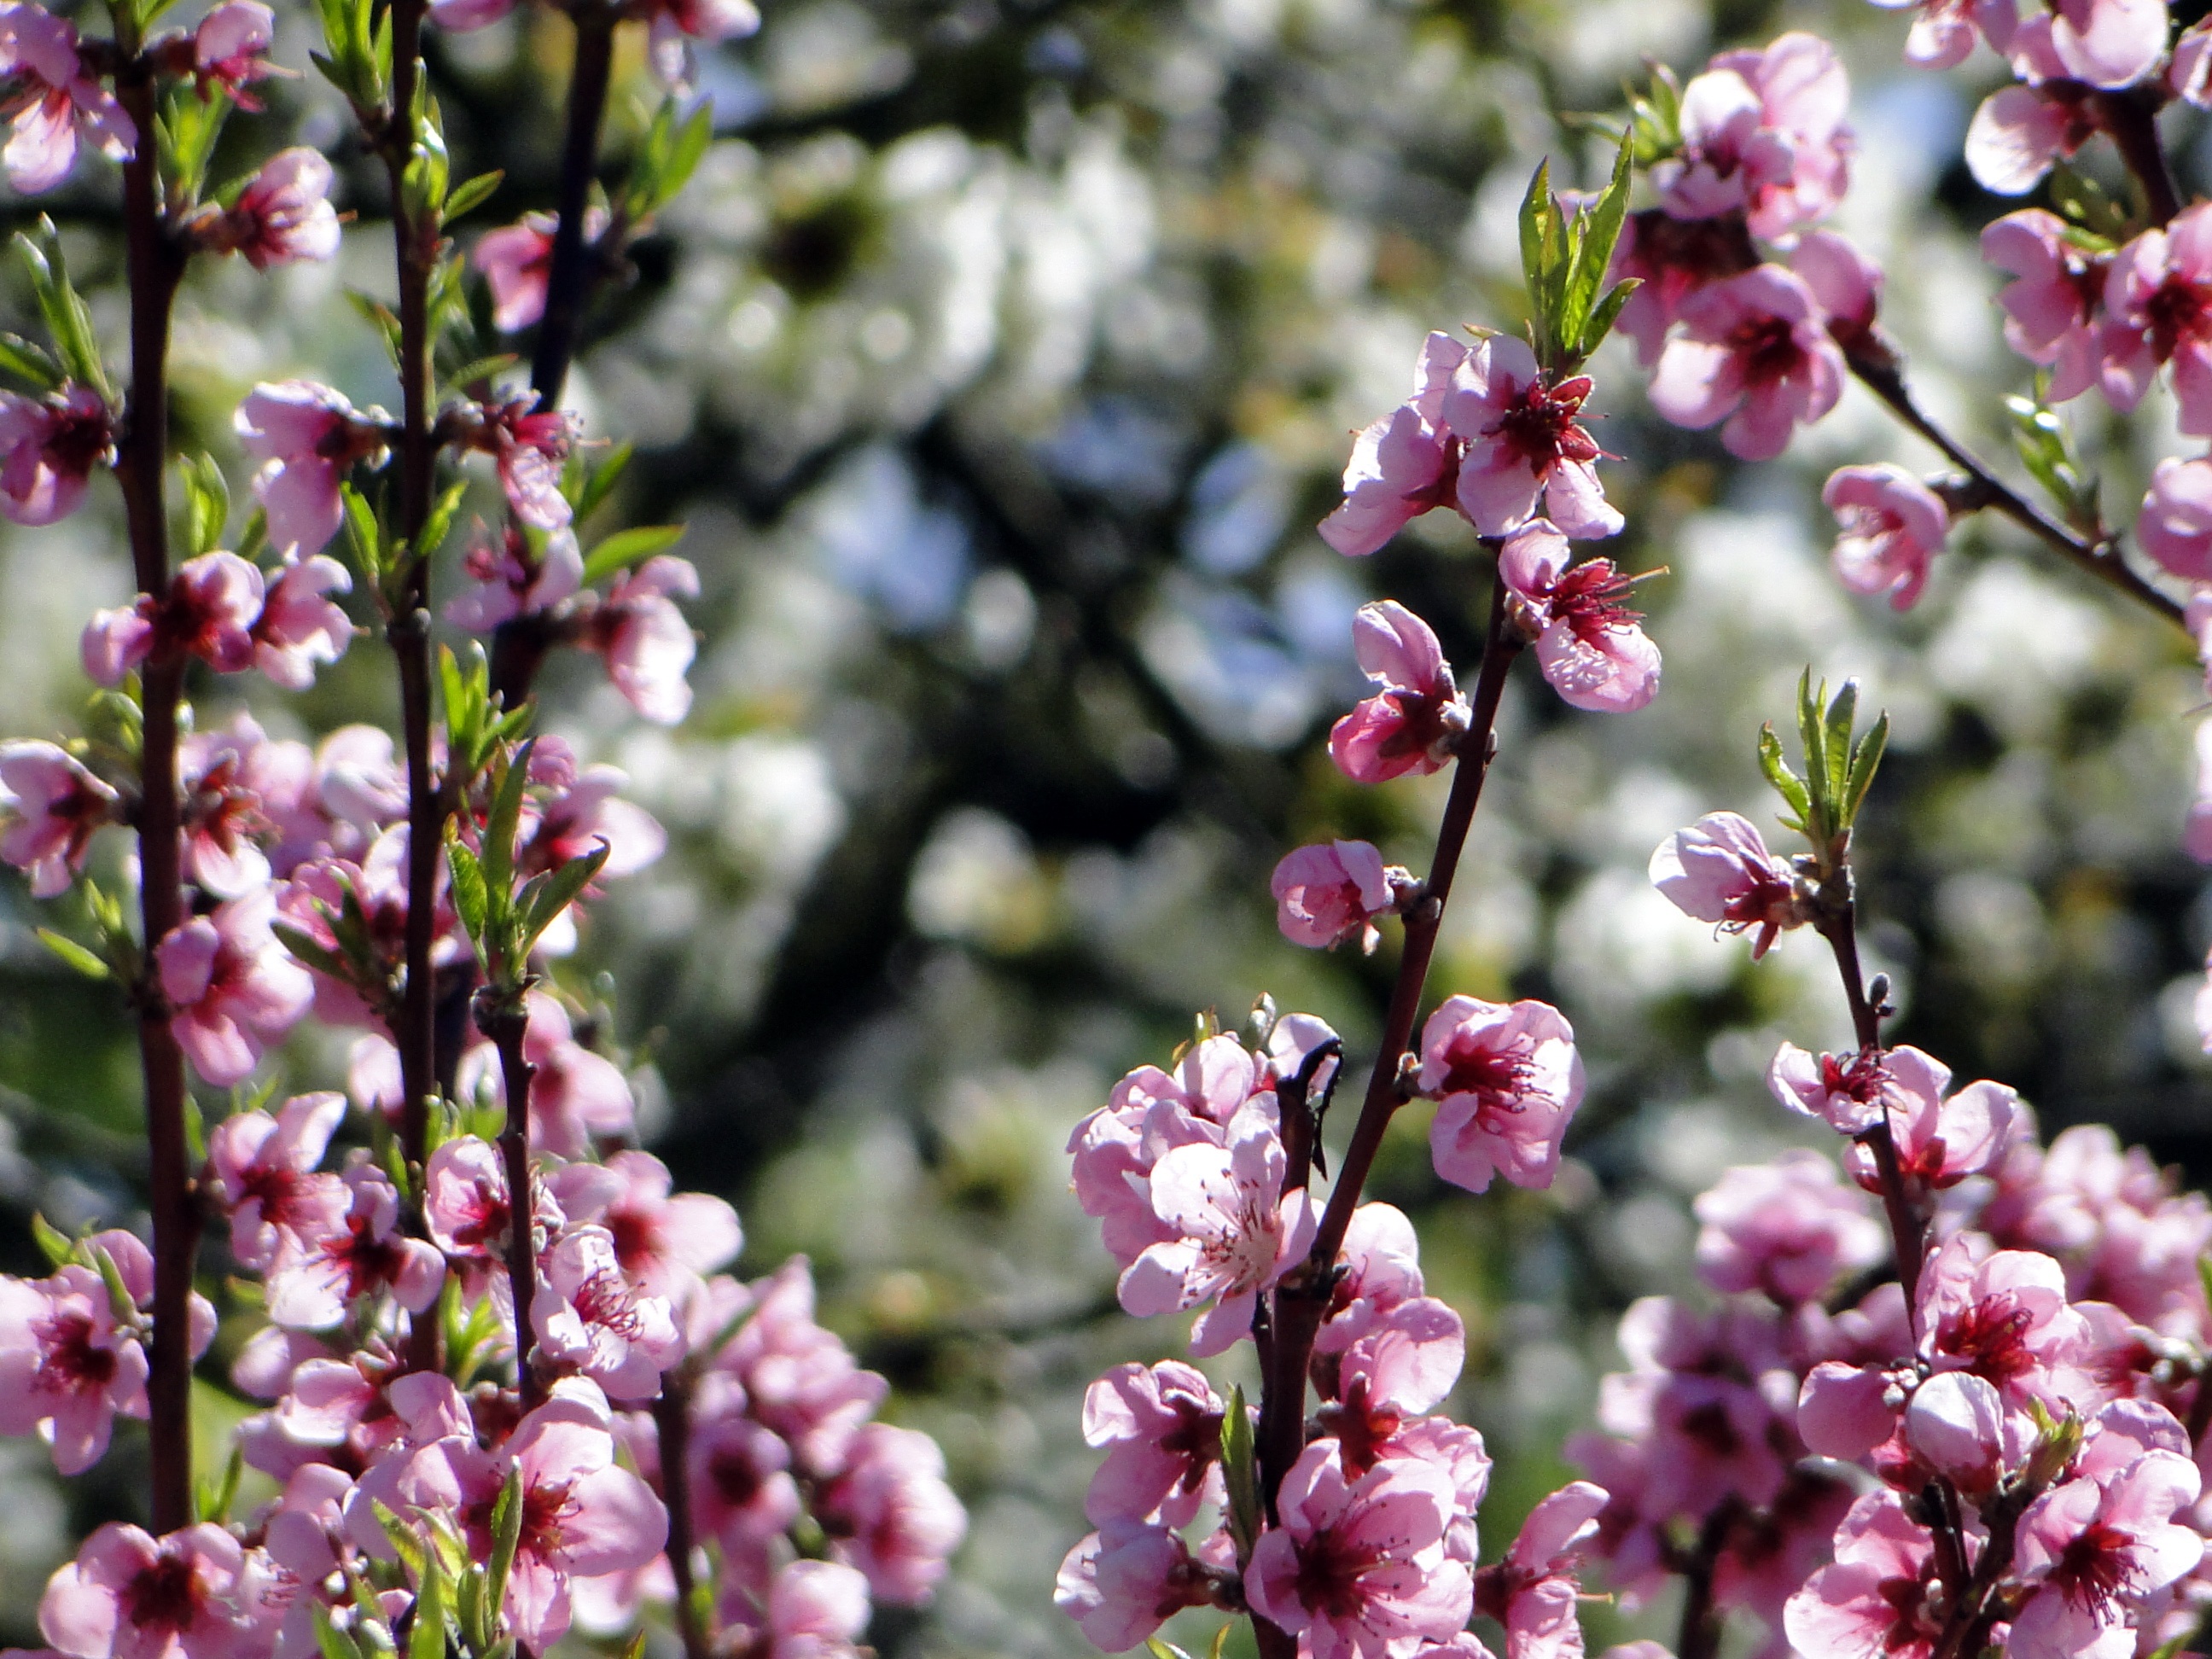
tree, nature, branch, blossom, plant, leaf, flower, petal, bloom, spring, herb, produce, botany, garden, pink, flora, wildflower, shrub, april, lilac, macro photography, flowering plant, flourishing tree, fruit tree blossoming, land plant, pfirsischbl te